Adjutant General of Kansas

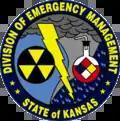
The logo of the Kansas Division of Emergency Management

KDEM is the branch of the Adjutant General's Department that deals with mitigation advocacy, planning requirements and guidance, training and exercising, response coordination, and administration of recovery programs for the civil sector on the State of Kansas regardless of the type of hazard. It was created in 1950 in response to Cold War nuclear threats as the State Civil Defense Agency and was transferred to the Adjutant General's Department in 1955. At that time its role was expanded to include emergency management for all disasters and coordination of recovery and response activities statewide.